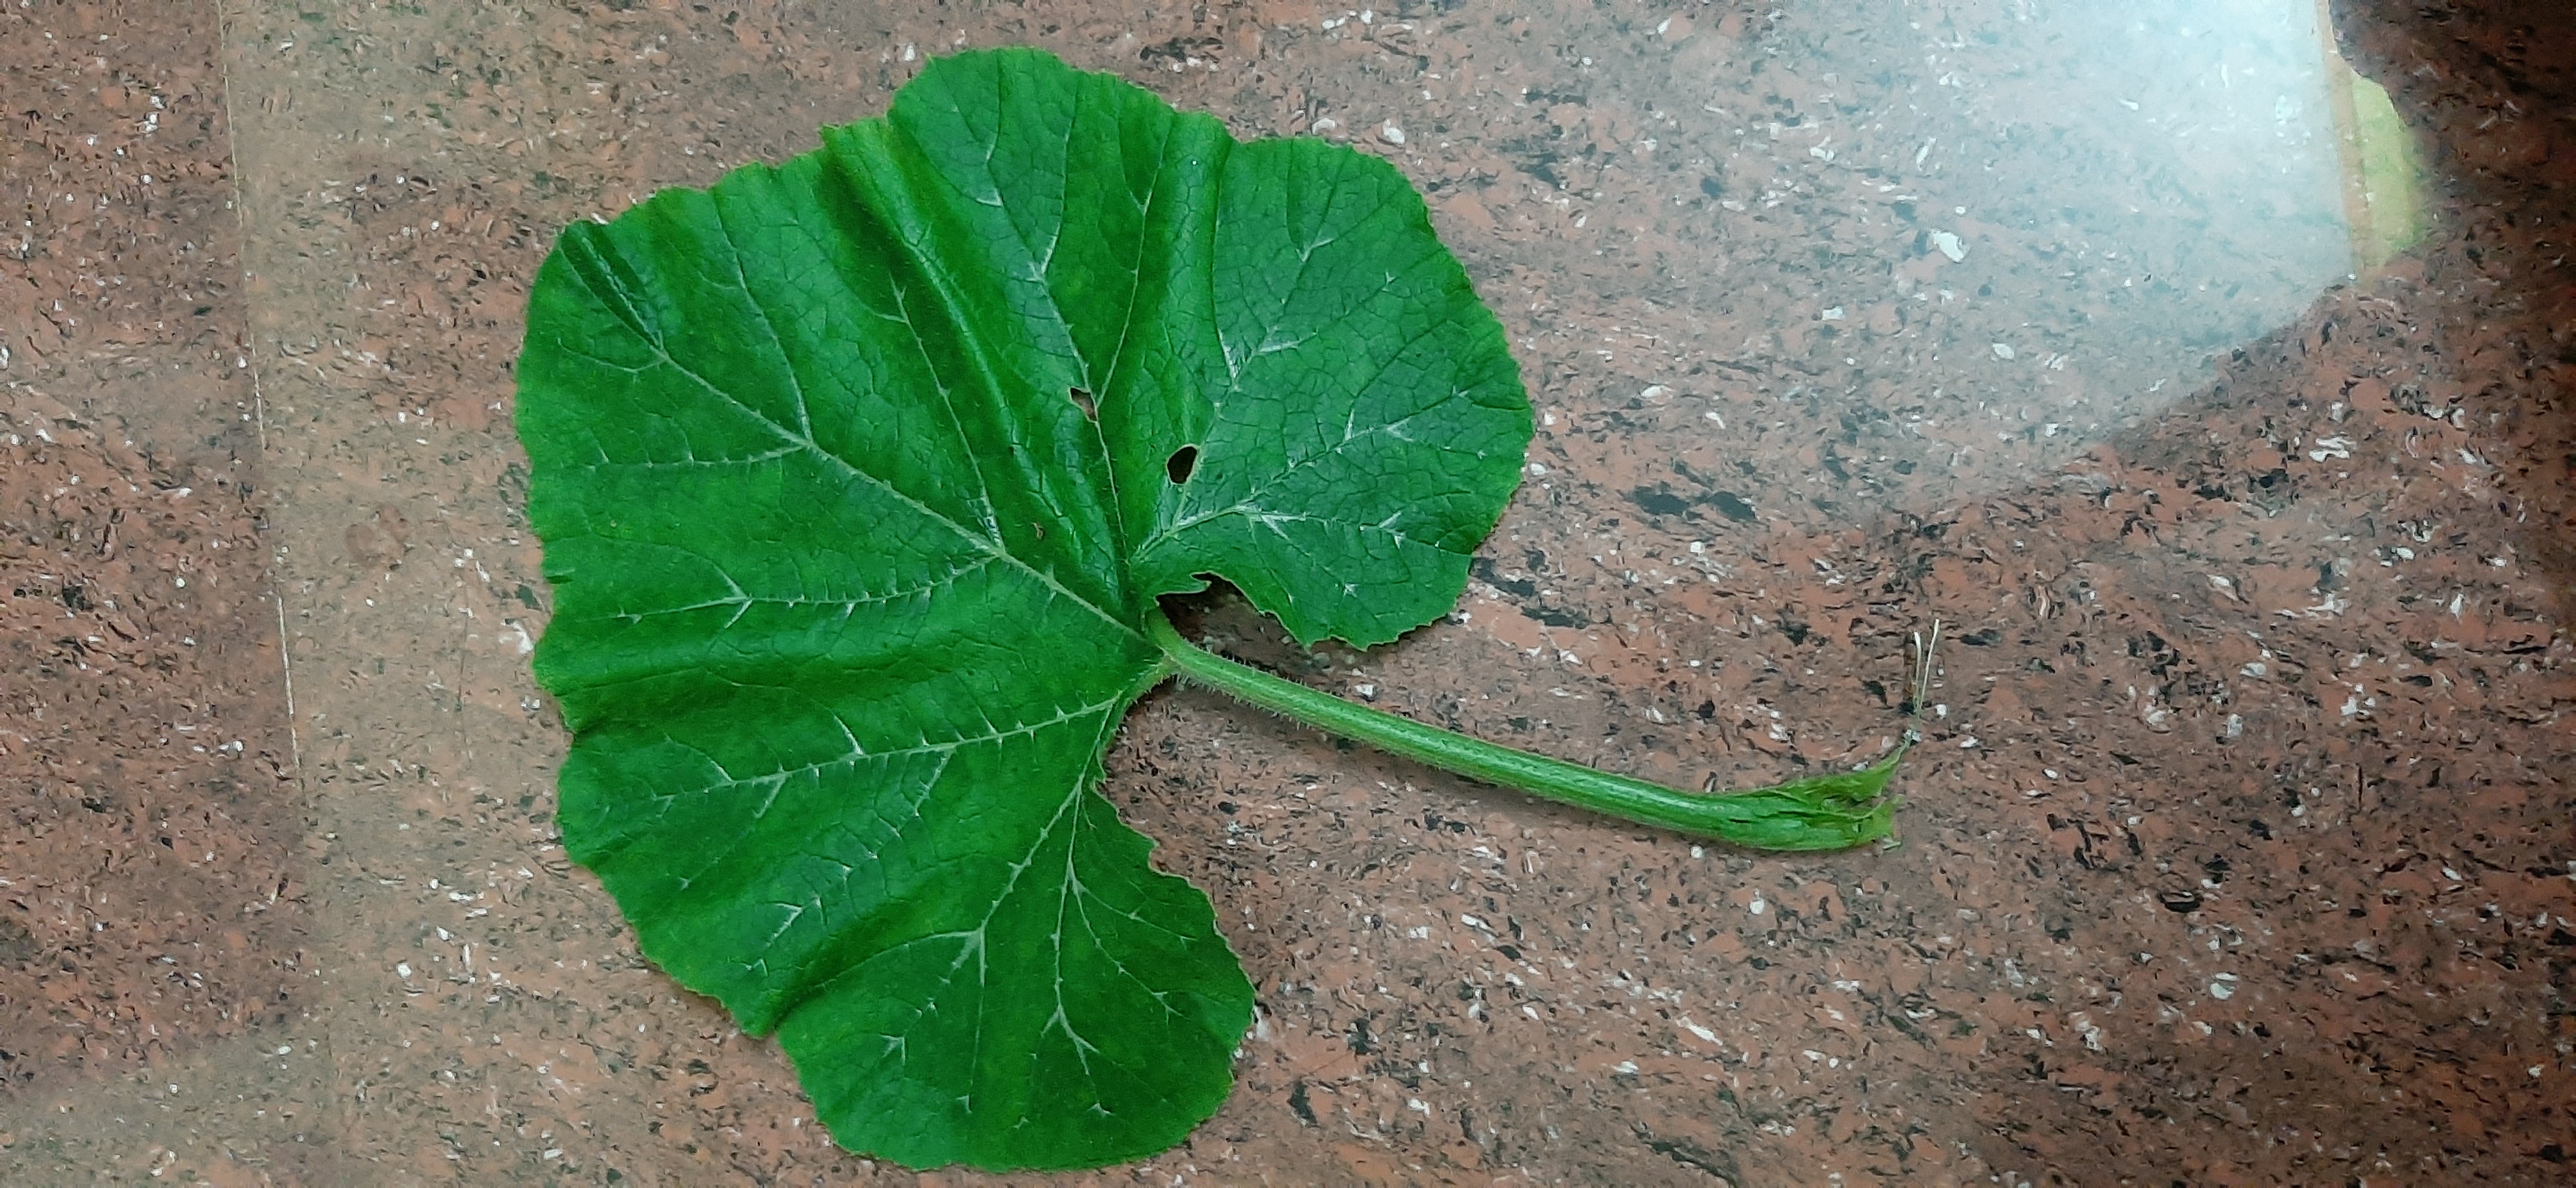
Plant: Pumpkin